Emily Chester

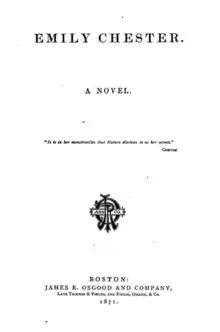
1871 edition

Emily Chester was an American novel written by Anne Moncure Crane in 1864. It was published without a word of preface to give the least hint of the whereabouts of the author, and was not covered with the pall of a "Great Southern Novel!" as was usually the mode novels by Southern writers were announced. It had made a reputation in Boston before it was announced that the author was a lady of Baltimore.